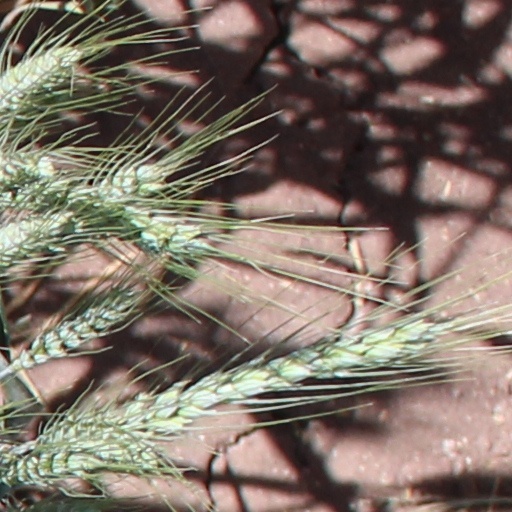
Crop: wheat